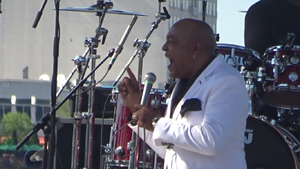
Peabo Bryson
Peabo Bryson født Robert Peapo Bryson er en amerikansk R&B/Soul-sanger. Han er særlig kendt for sine softrock-ballader, samt sange til flere Disney-film heriblandt "Beauty and the Beast" fra Skønheden og Udyret og "A Whole New World" fra Aladdin.